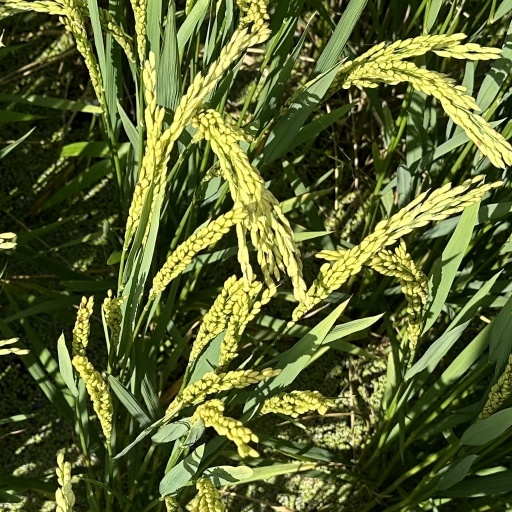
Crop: rice